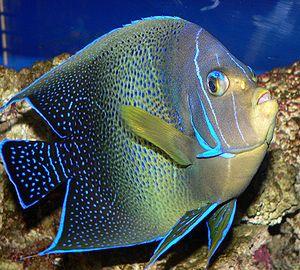
Ce guide phylogénétique illustré de la faune et de la flore sous-marine permet, pour l'ensemble des groupes faunistiques et floristiques sous-marins, d'accéder directement aux images entreposées sur le site de Wikimedia Commons. L'accès peut se faire soit de manière simplifiée vers les principaux grands groupes, soit de façon plus ciblée via un arbre phylogénétique. Cet arbre est tiré de l'ouvrage de Lecointre : Classification phylogénétique du vivant. Pour un arbre phylogénétique plus détaillé, voir l'arbre phylogénétique de wikipédia.
Le Chirurgien tabac est une espèce de poissons de la famille des Pomacanthidae.